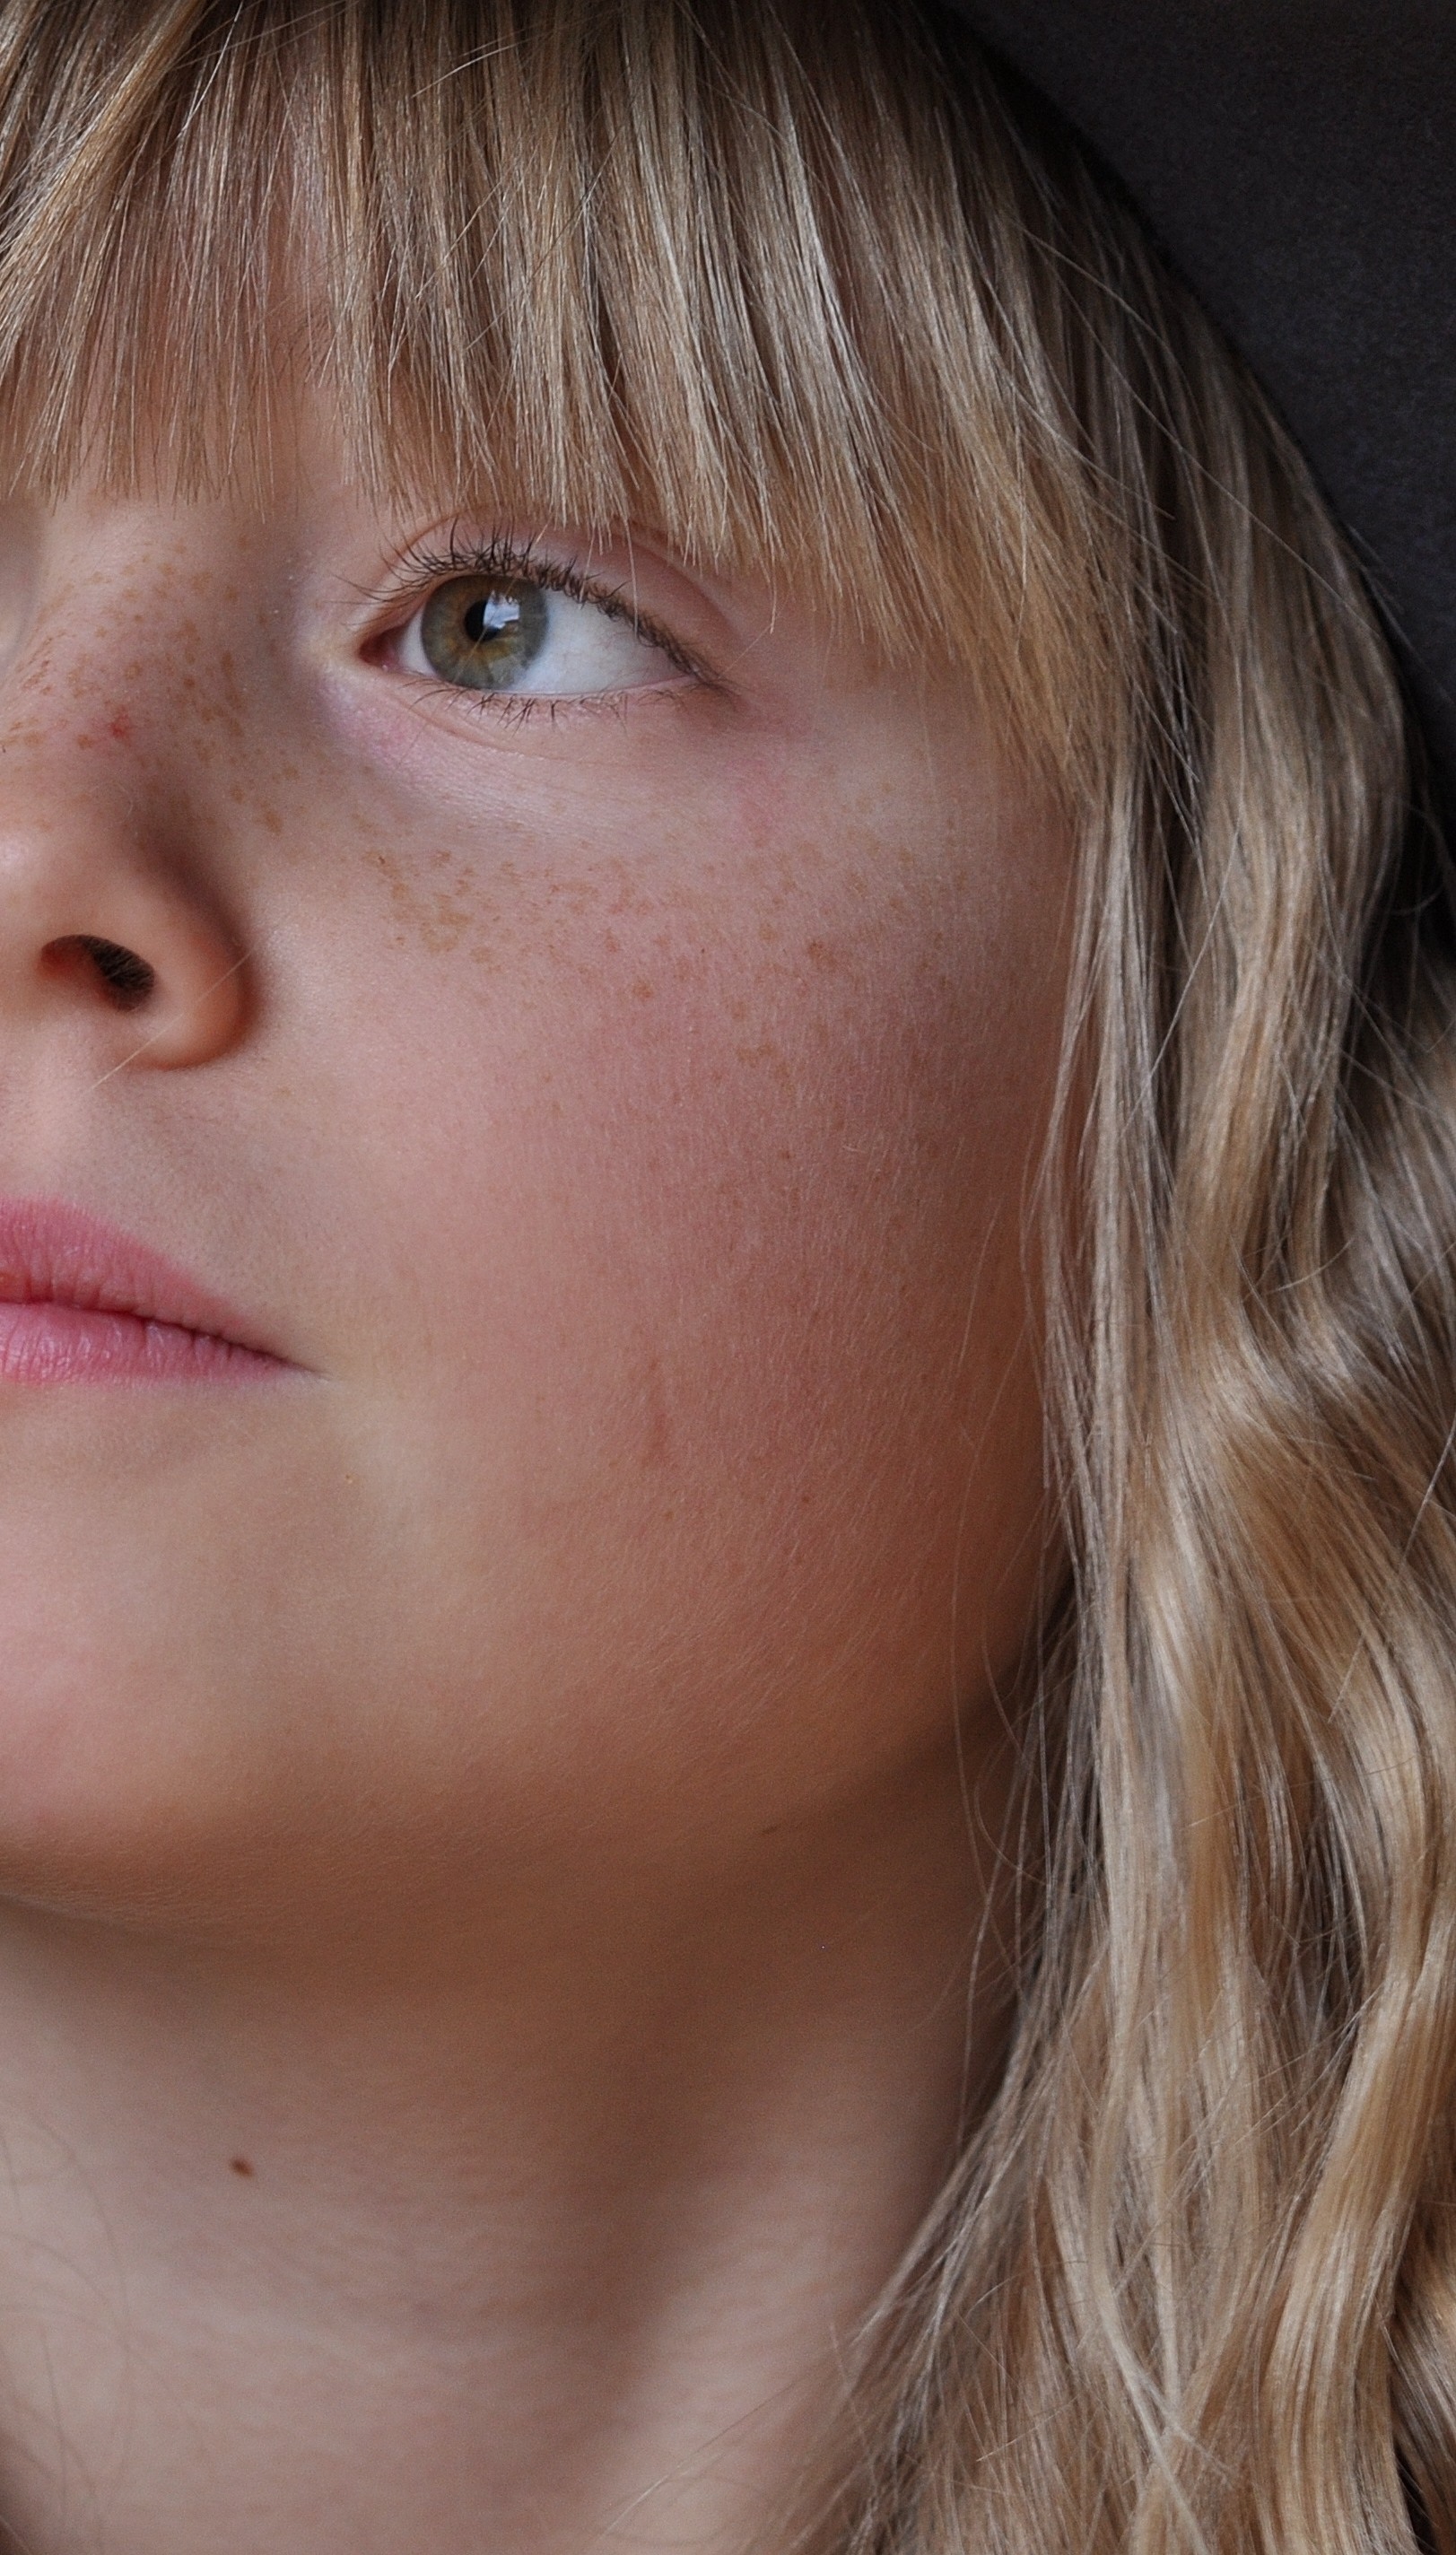
person, girl, hair, photography, portrait, model, child, close, lip, hairstyle, mouth, long hair, close up, human body, face, nose, cheek, eye, head, skin, beauty, blond, organ, brown hair, chin, portrait photography